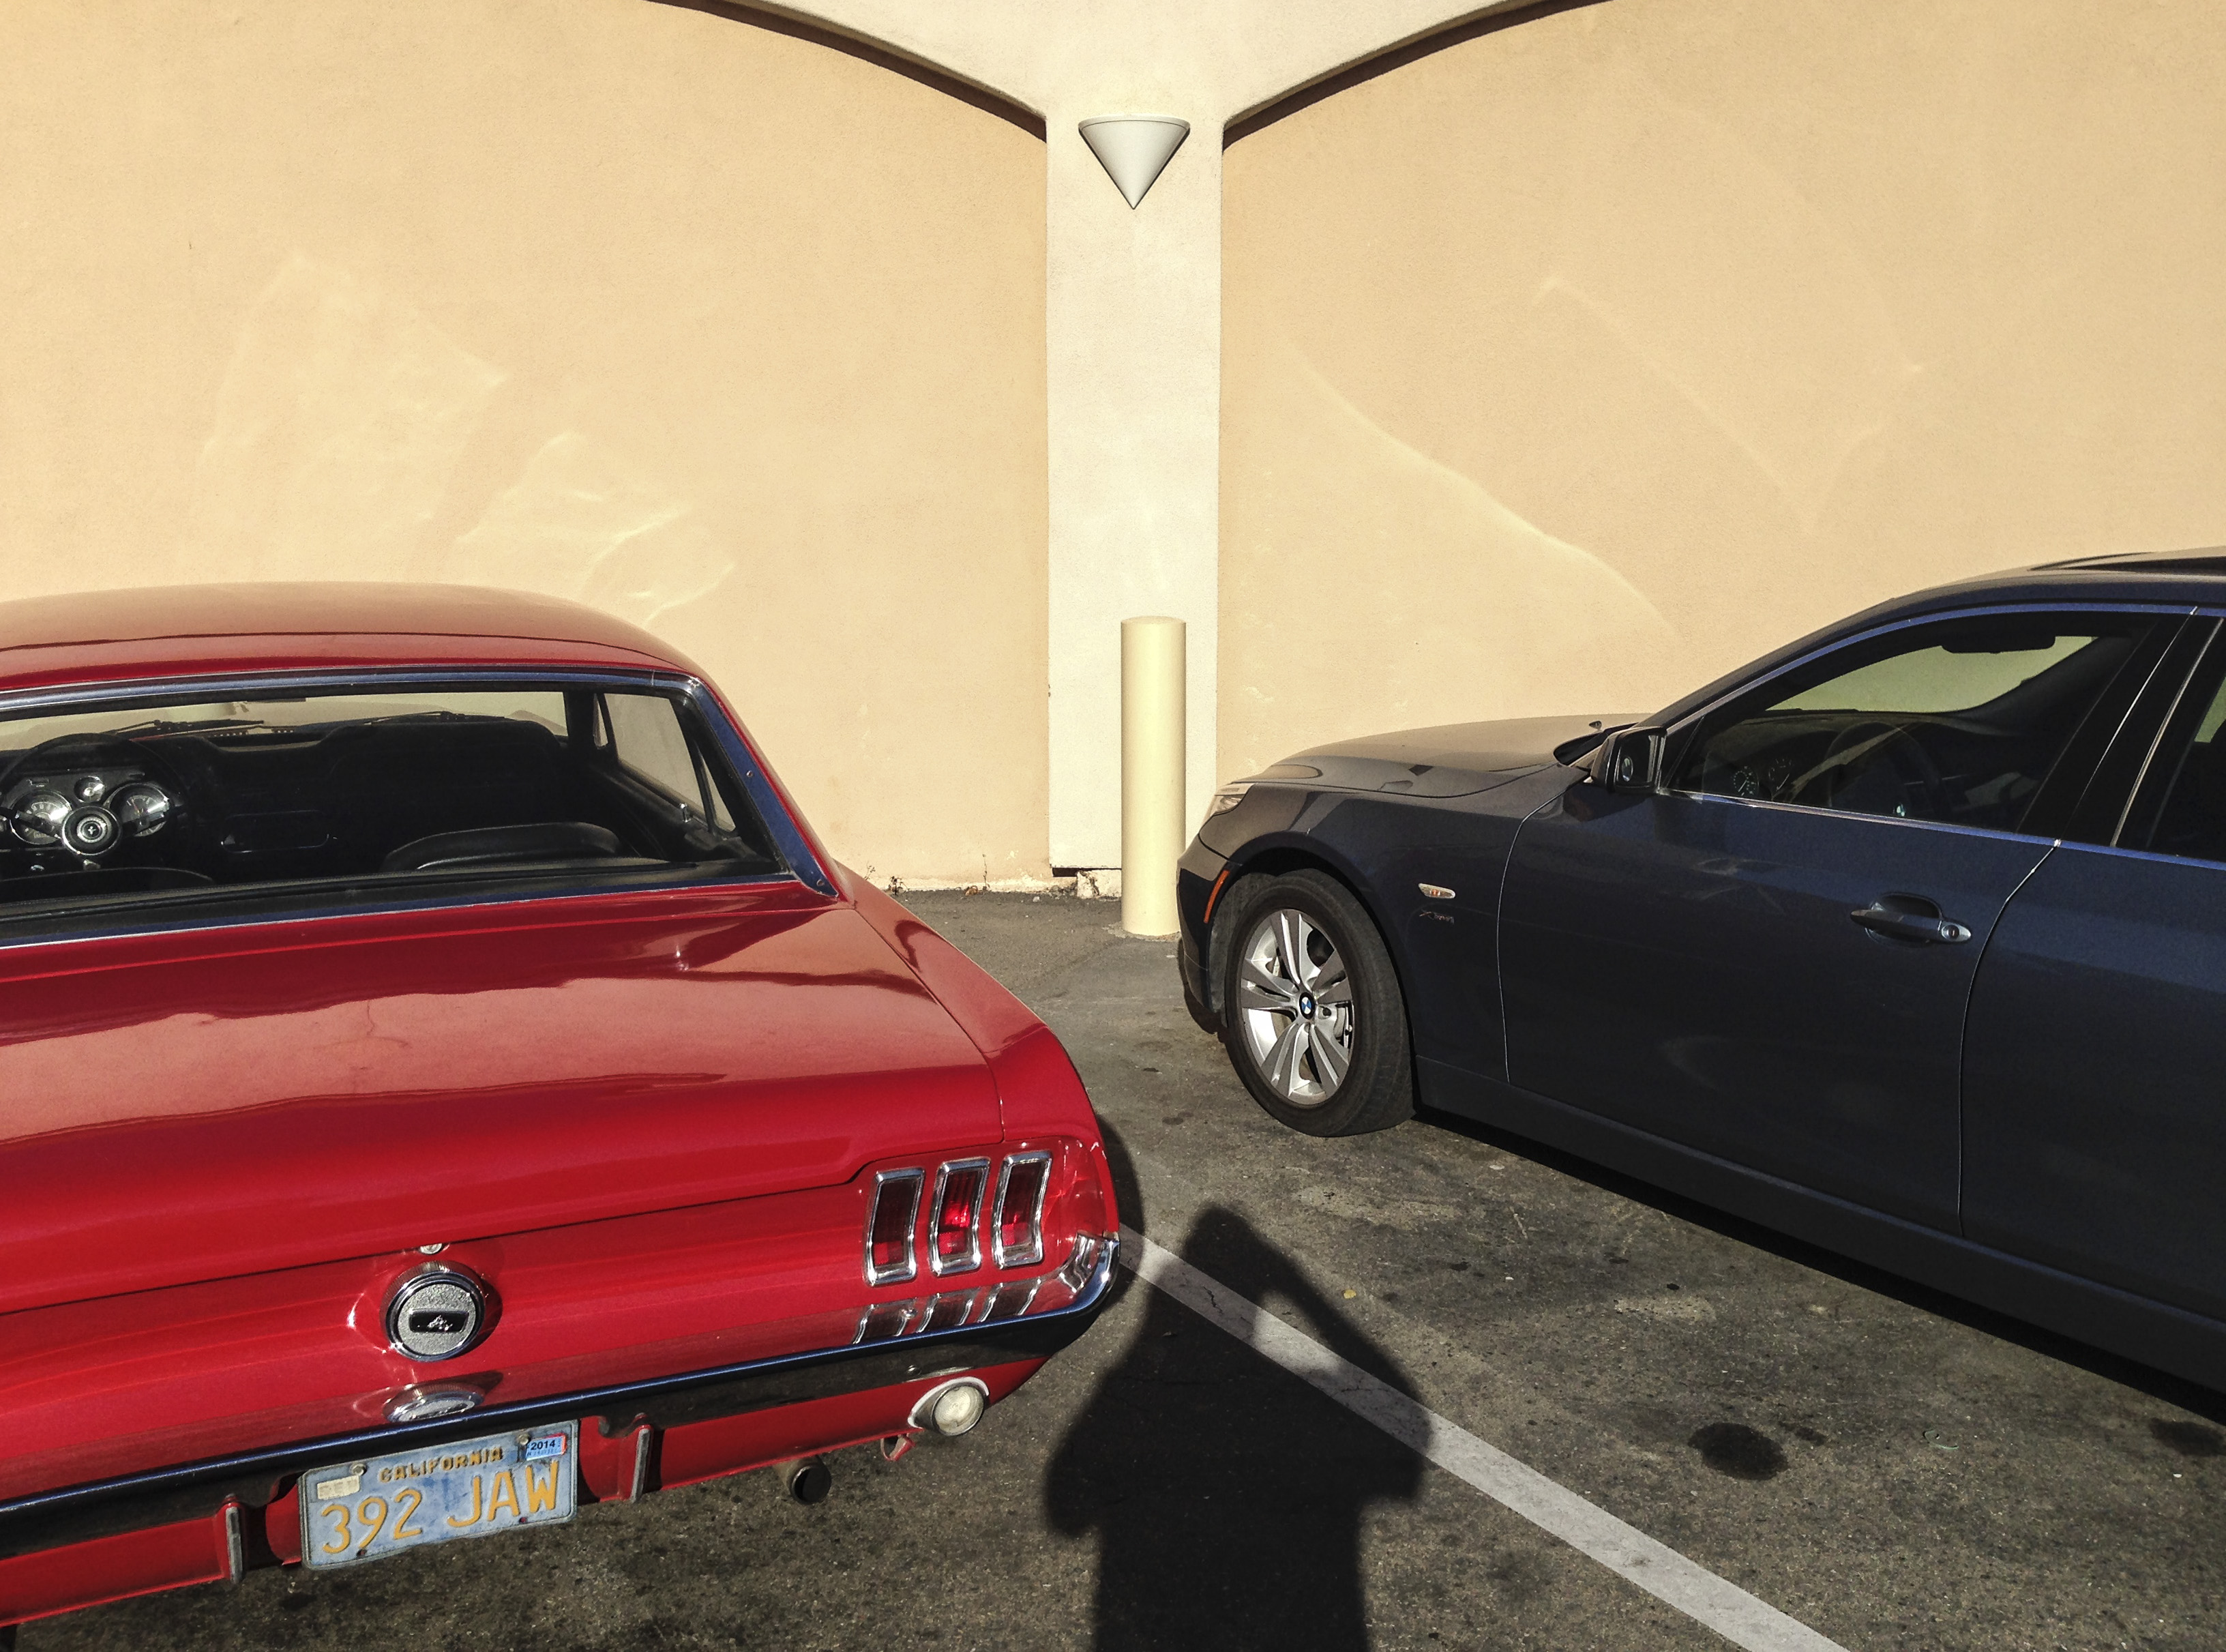
car, wheel, vehicle, sports car, muscle car, ford, parkinglot, sedan, bmw, lot, fordmustang, carpark, land vehicle, automobile make, automotive exterior, automotive design, luxury vehicle, performance car, executive car